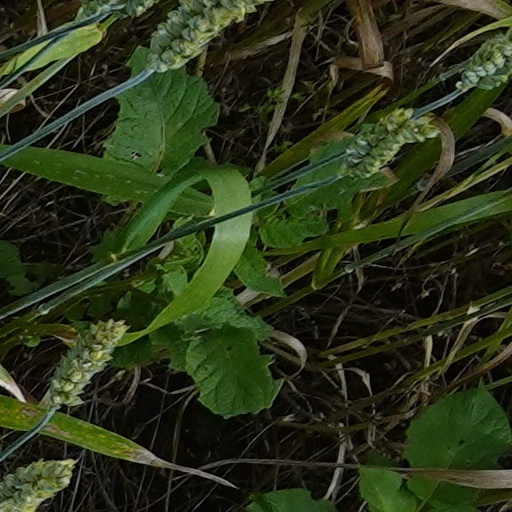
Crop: wheat